Question: Please indicate a possible affordance area of the banana that can be used for peeling
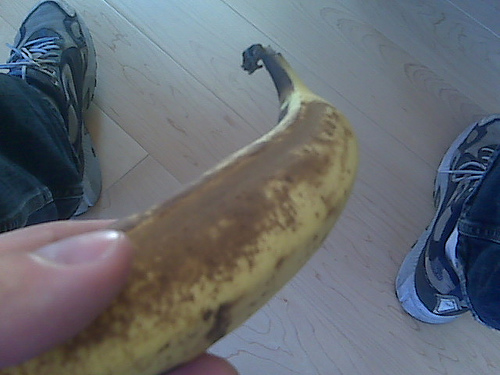
Answer: [38.5, 61, 353.5, 370]